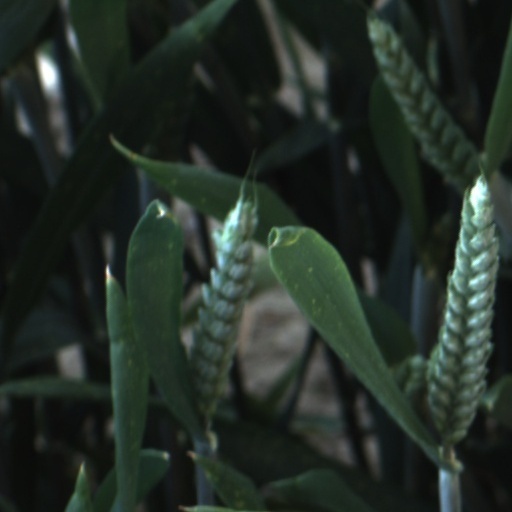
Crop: wheat